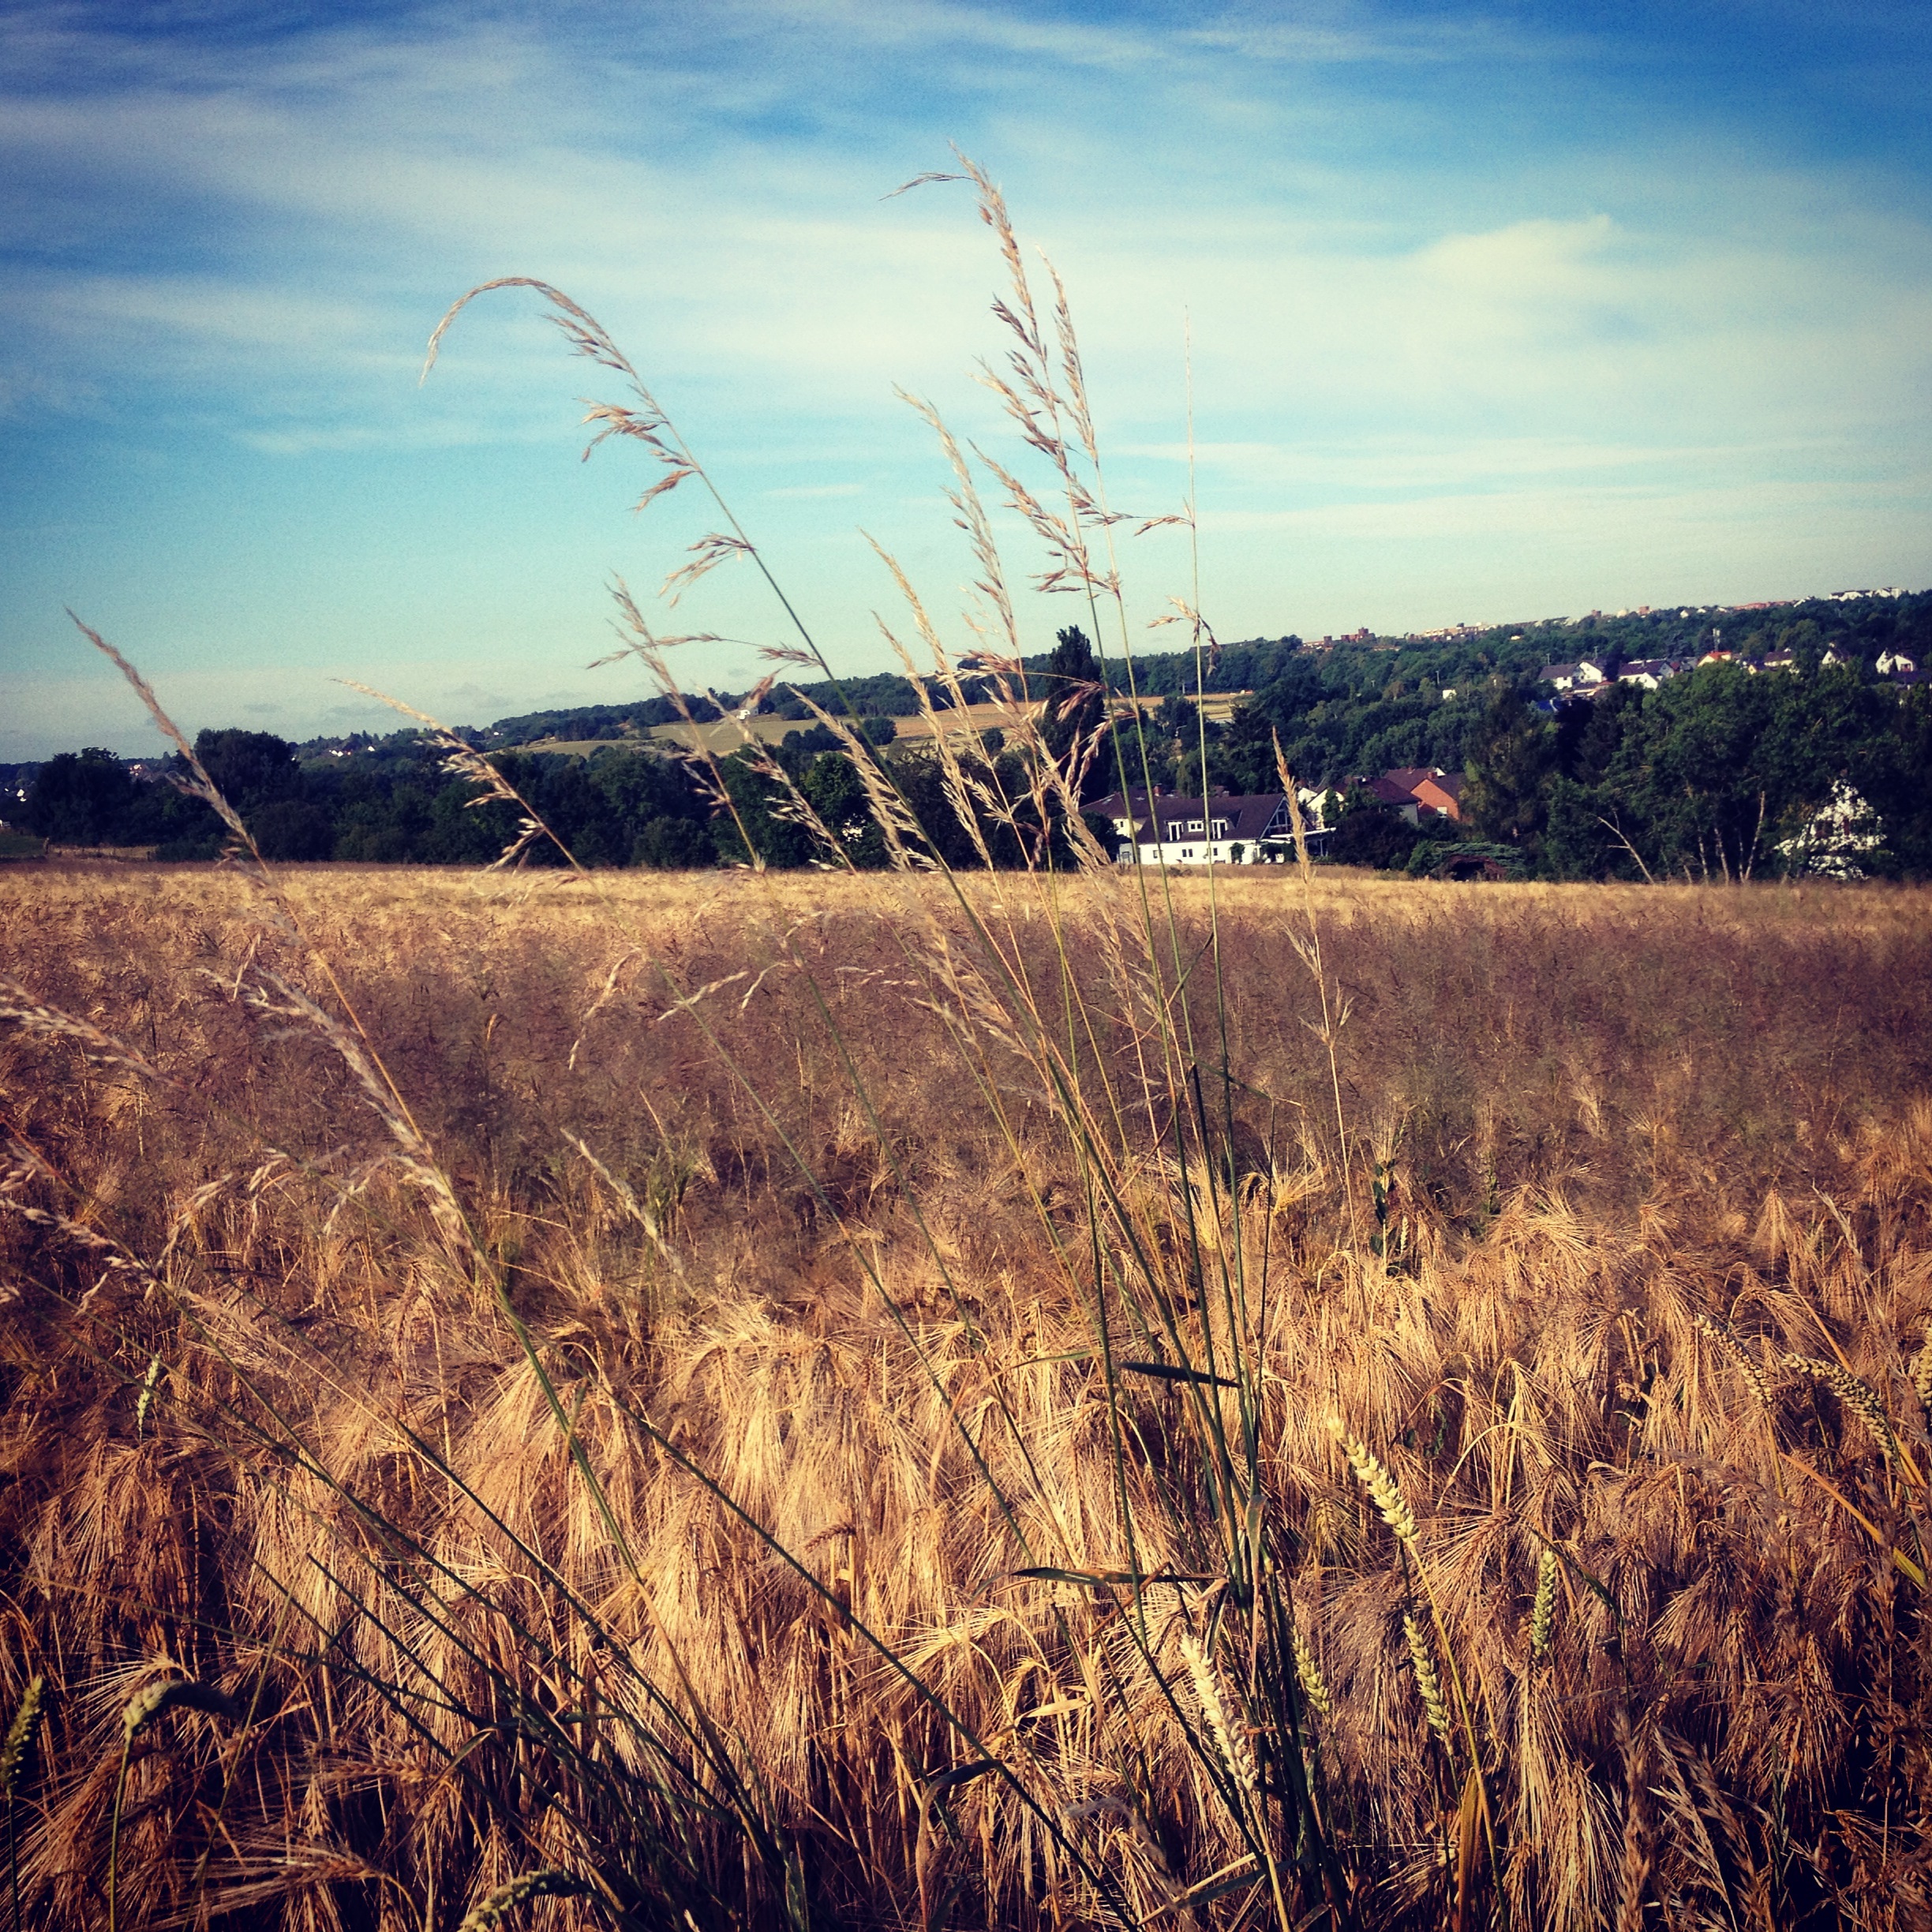
landscape, tree, nature, grass, horizon, marsh, cloud, plant, sunrise, sunset, field, wheat, grain, prairie, morning, hill, wind, evening, food, golden, harvest, crop, scenic, blue, agriculture, spike, cereal, wheat field, clouds, wetland, cornfield, cereals, habitat, arable, rural area, golden yellow, field crops, grain fields, natural environment, grass family